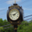
Label: clock